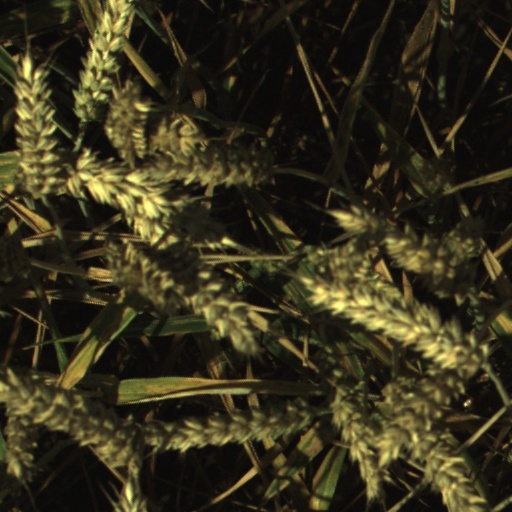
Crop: wheat